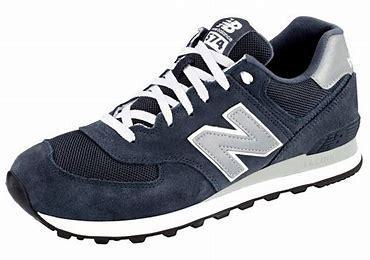
Brand: New
Model: Balance ML574